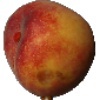
Label: Peach 1